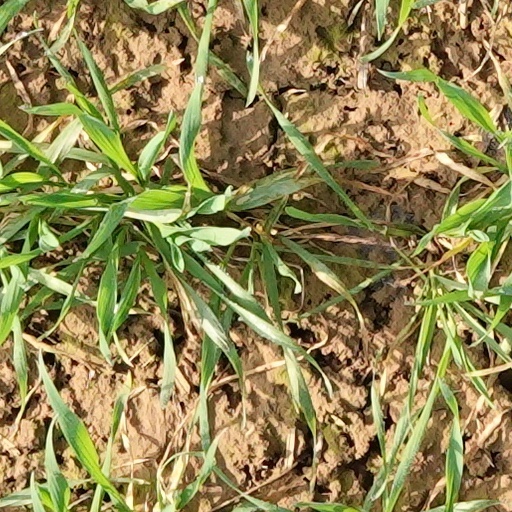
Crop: wheat